2016 IIHF World U18 Championship Division III

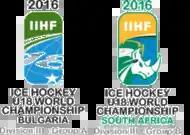

The 2016 IIHF World U18 Championship Division III Group A and 2016 IIHF World U18 Championship Division III Group B were a pair of international under-18 men's ice hockey tournaments run by the International Ice Hockey Federation. The Group A and Group B tournaments made up the sixth and seventh level of competition at the 2016 IIHF World U18 Championships. The Group A tournament took place between 14 March and 20 March 2016 in Sofia, Bulgaria. The tournament was won by Australia who gained promotion back to Division II Group B for 2017 while Mexico finished last and was relegated to Division III Group B for 2017. The Group B tournament took place from 14 February to 19 February 2016 in Cape Town, South Africa. New Zealand won the tournament and gained promotion to Division III Group A for 2017.